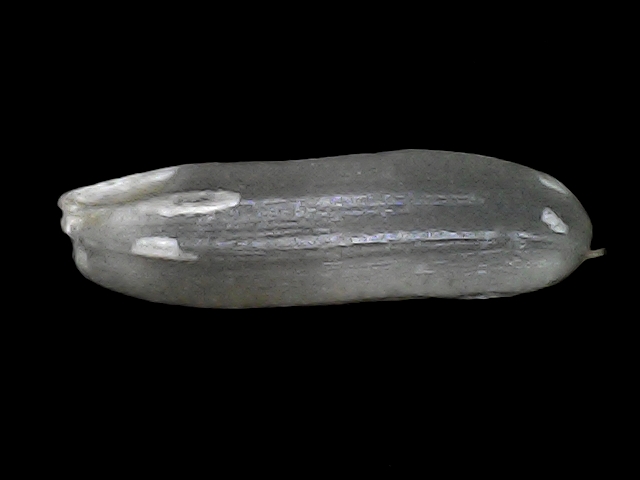
Rice variety: BRRI102